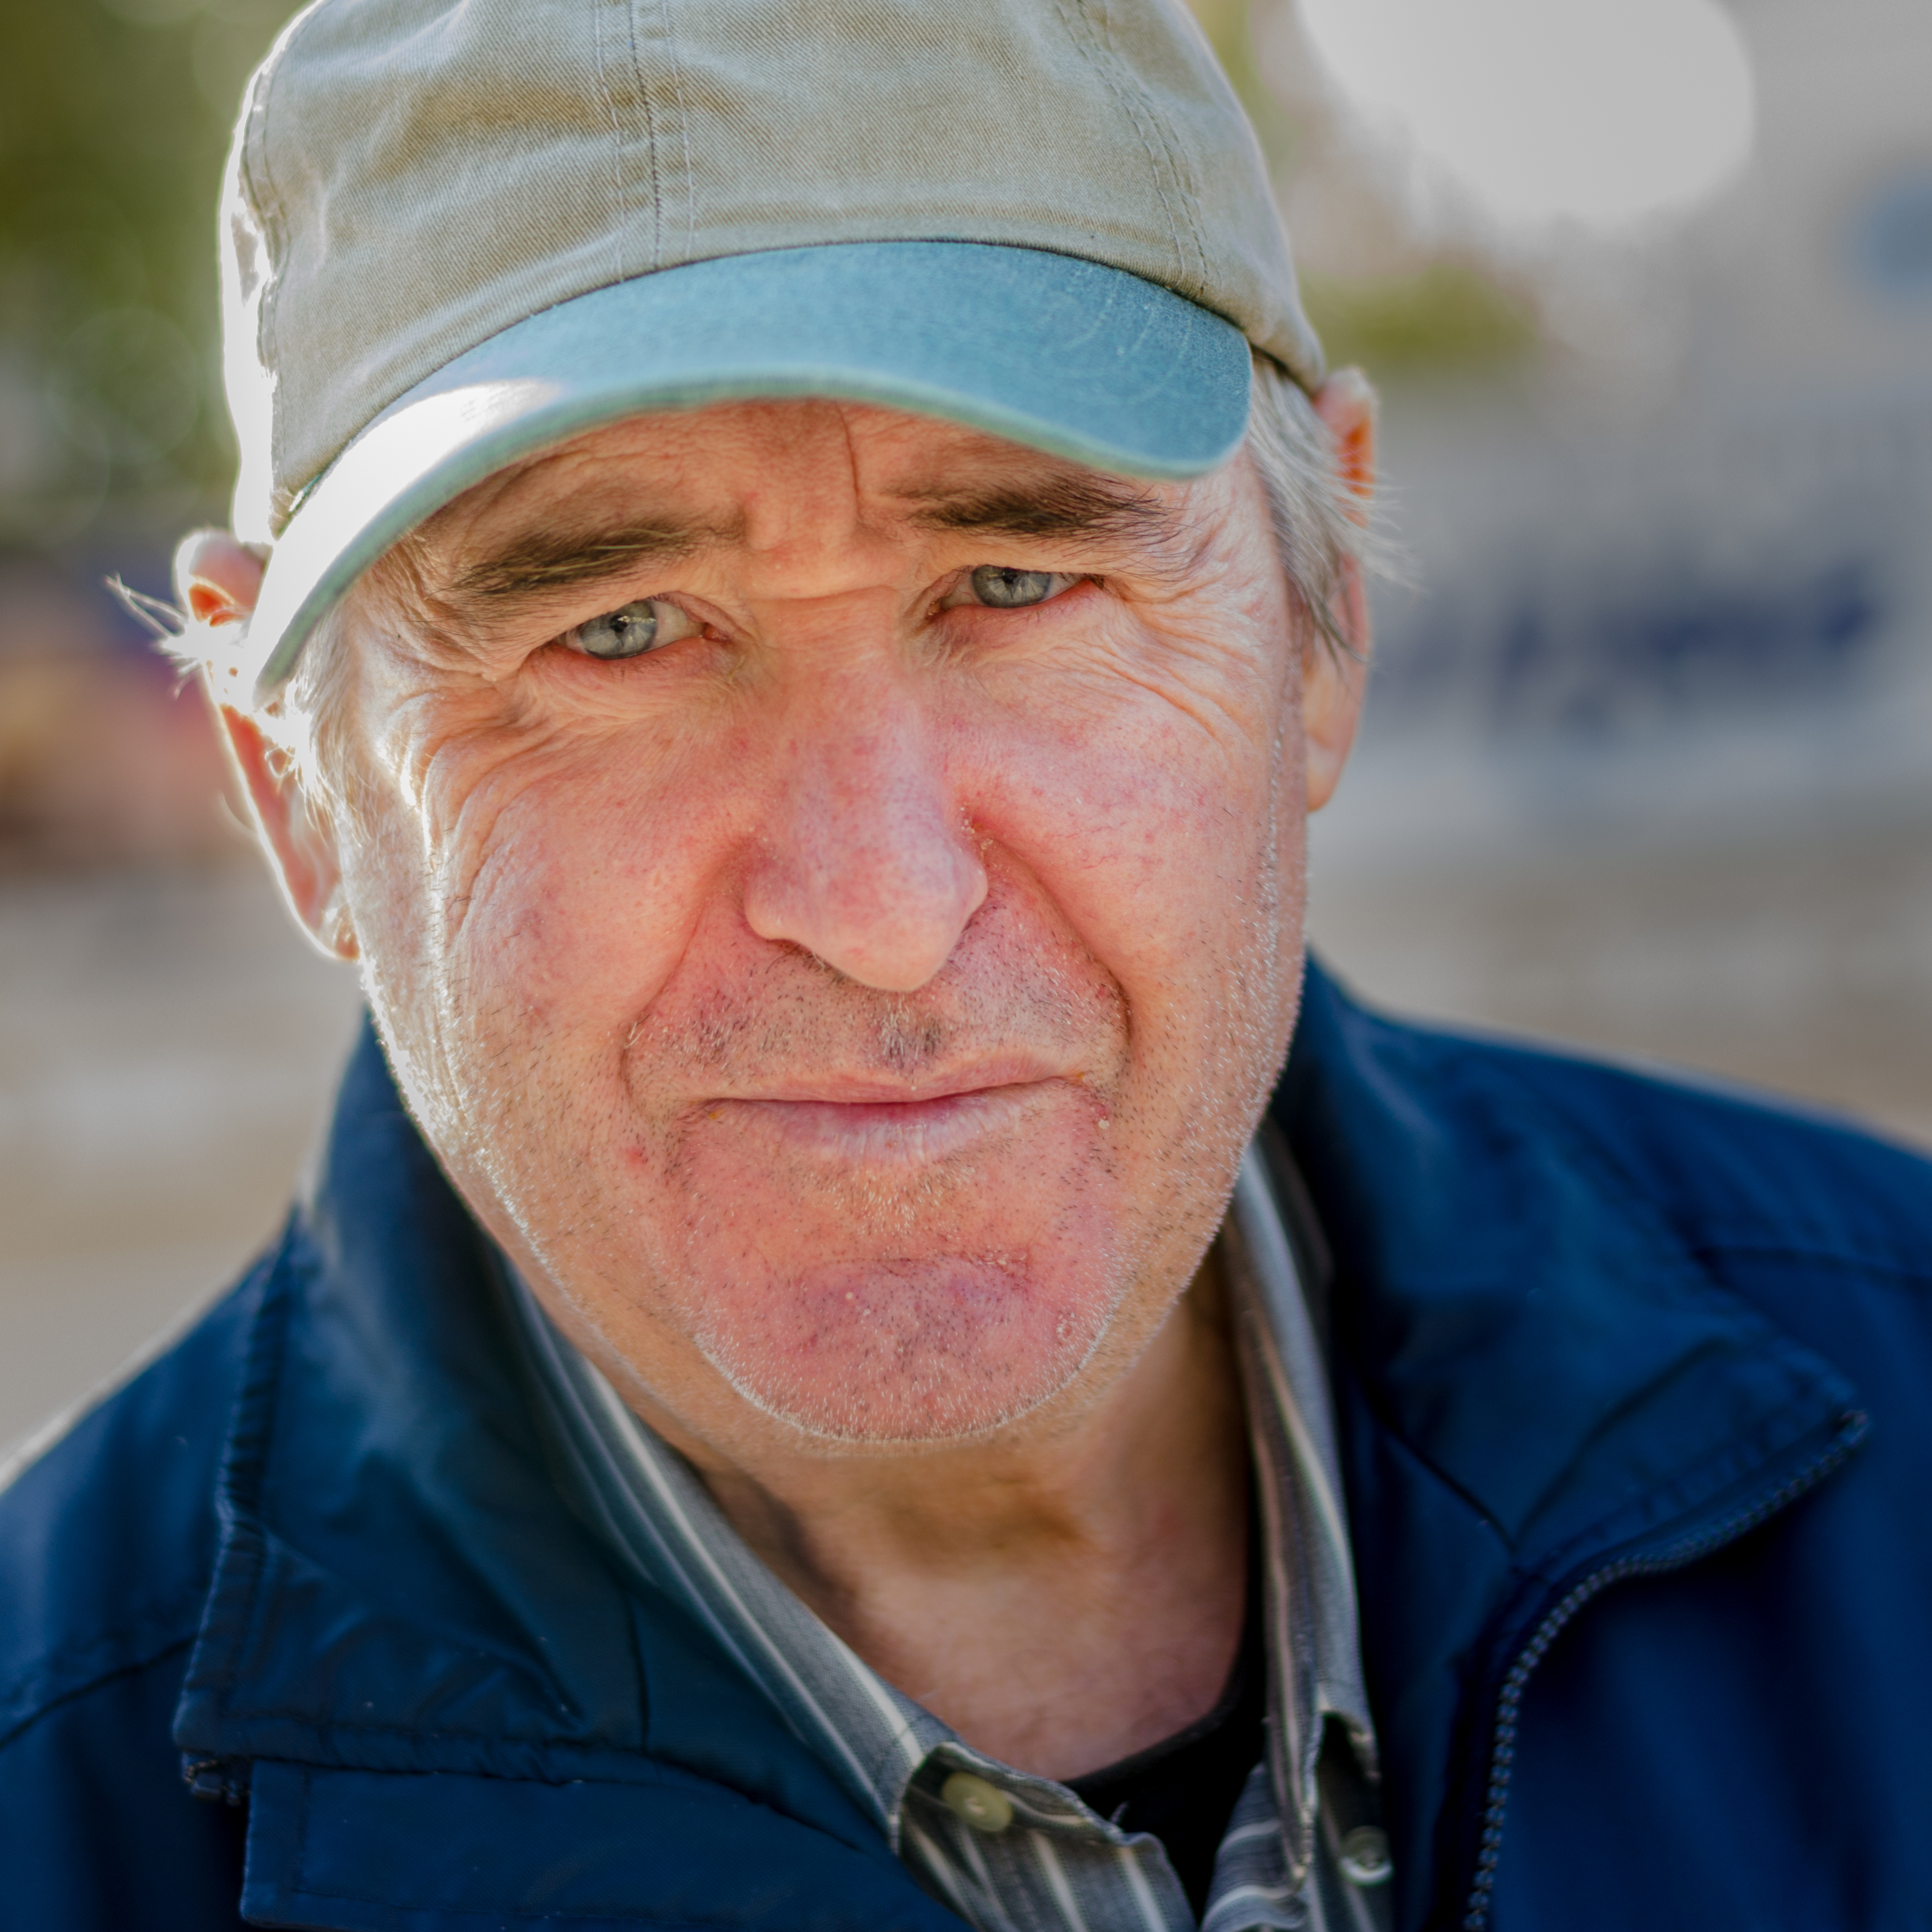
man, outdoor, person, street, portrait, color, professional, nikon, profession, senior citizen, streetphotography, face, candid, spain, 50mm, eye, head, catalonia, jockey, d7000, salou, surgeon